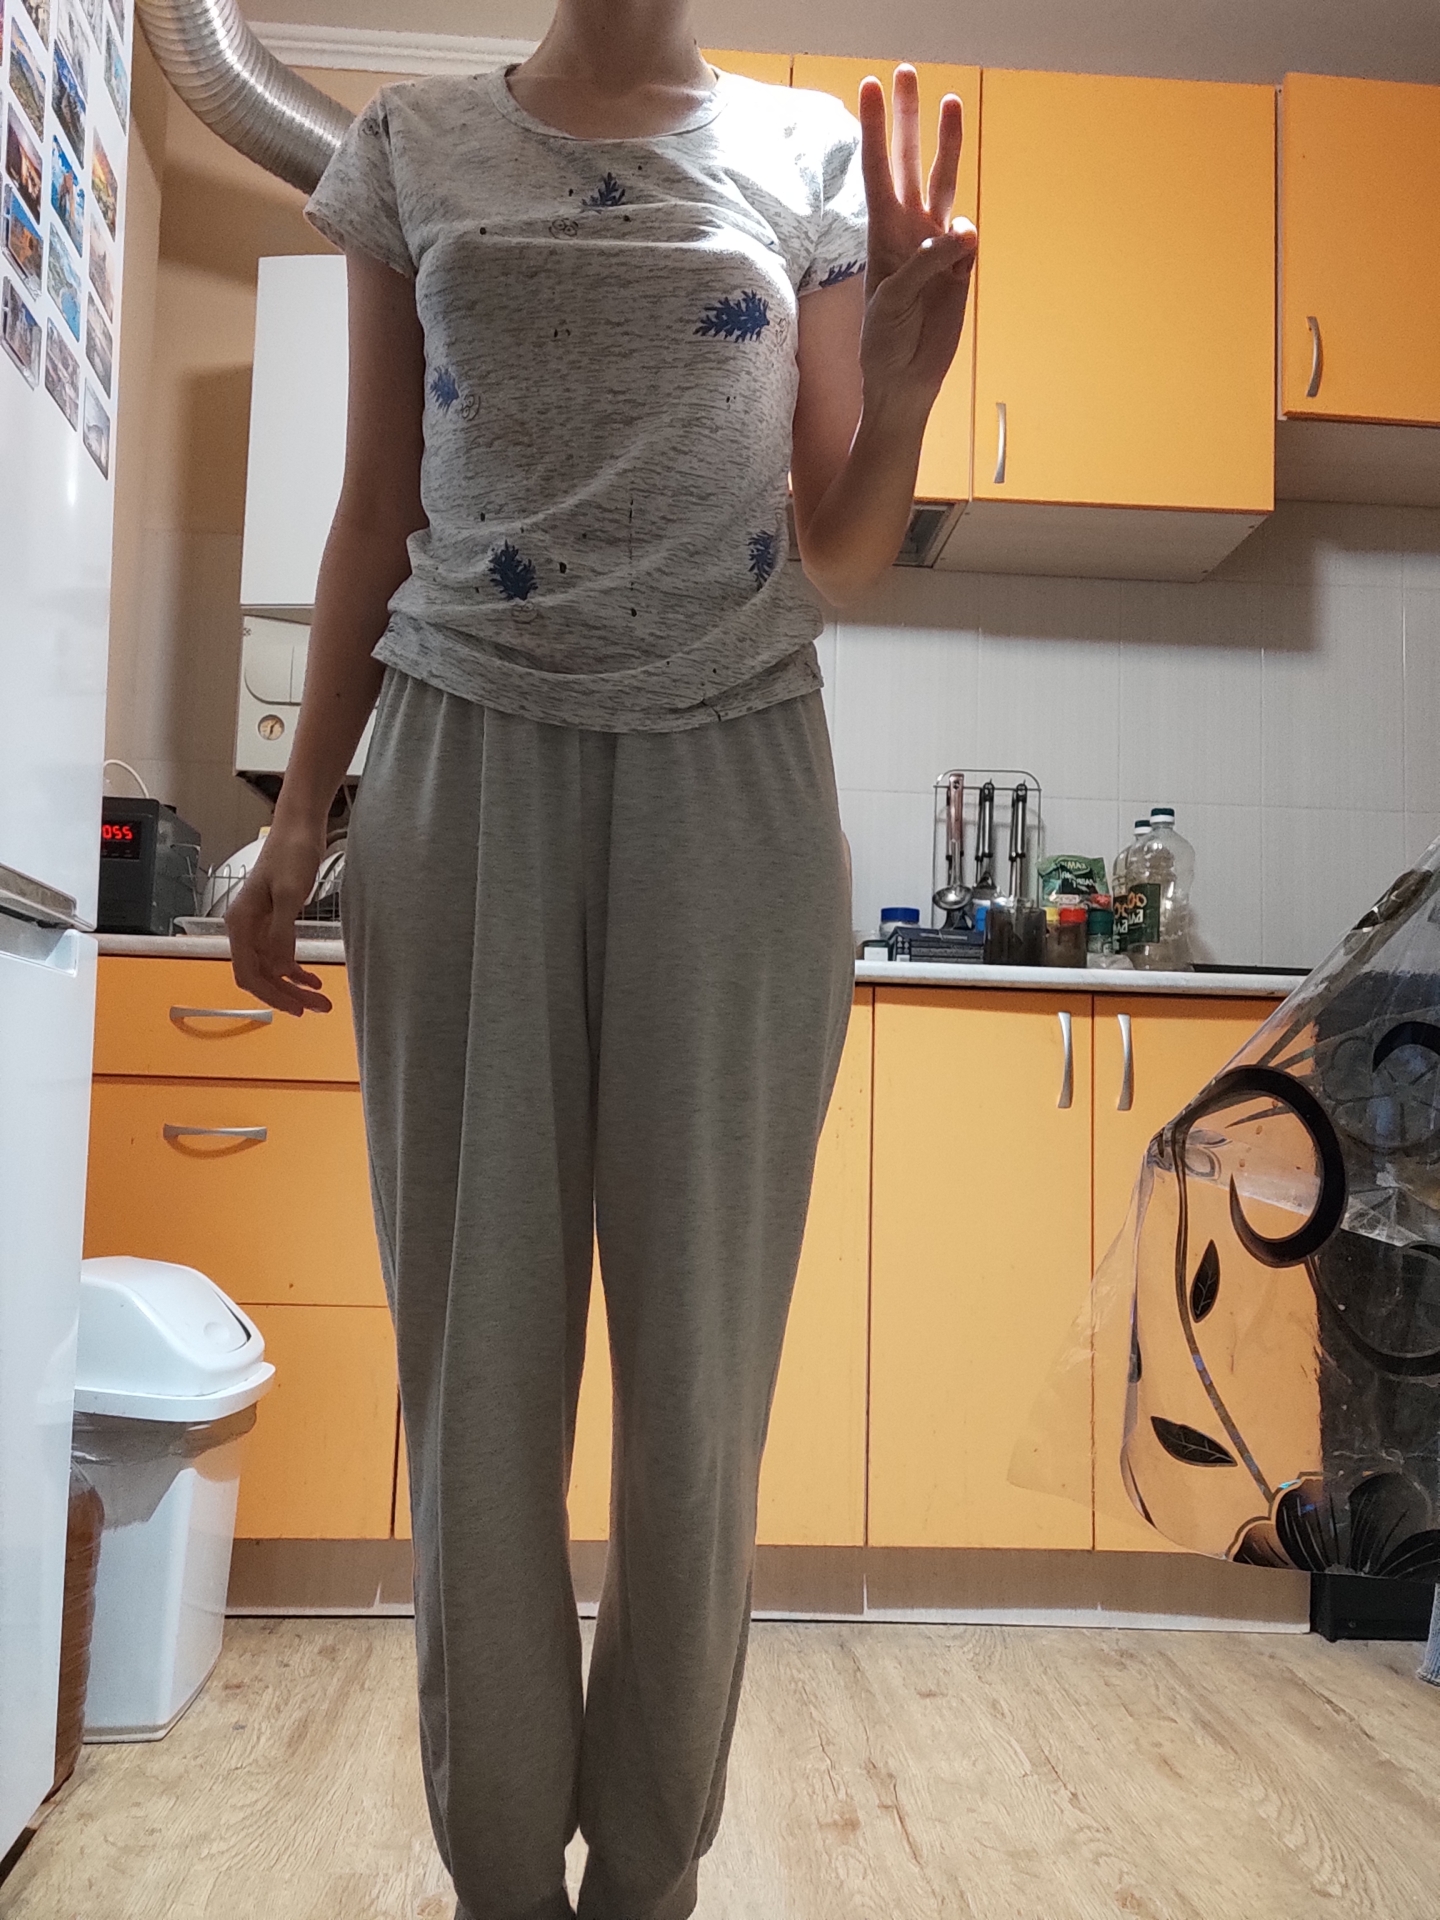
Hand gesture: three